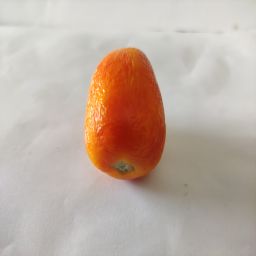
Crop: Tomato
Quality: Old